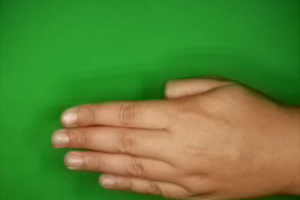
Label: paper